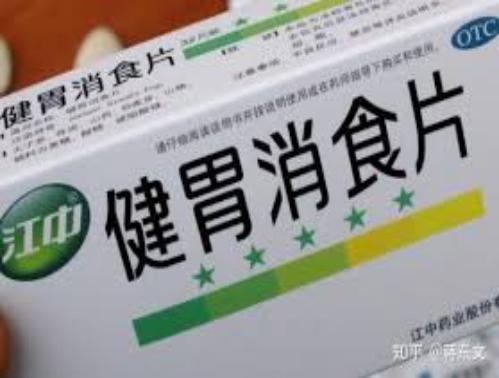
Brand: jiang zhong
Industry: Medical